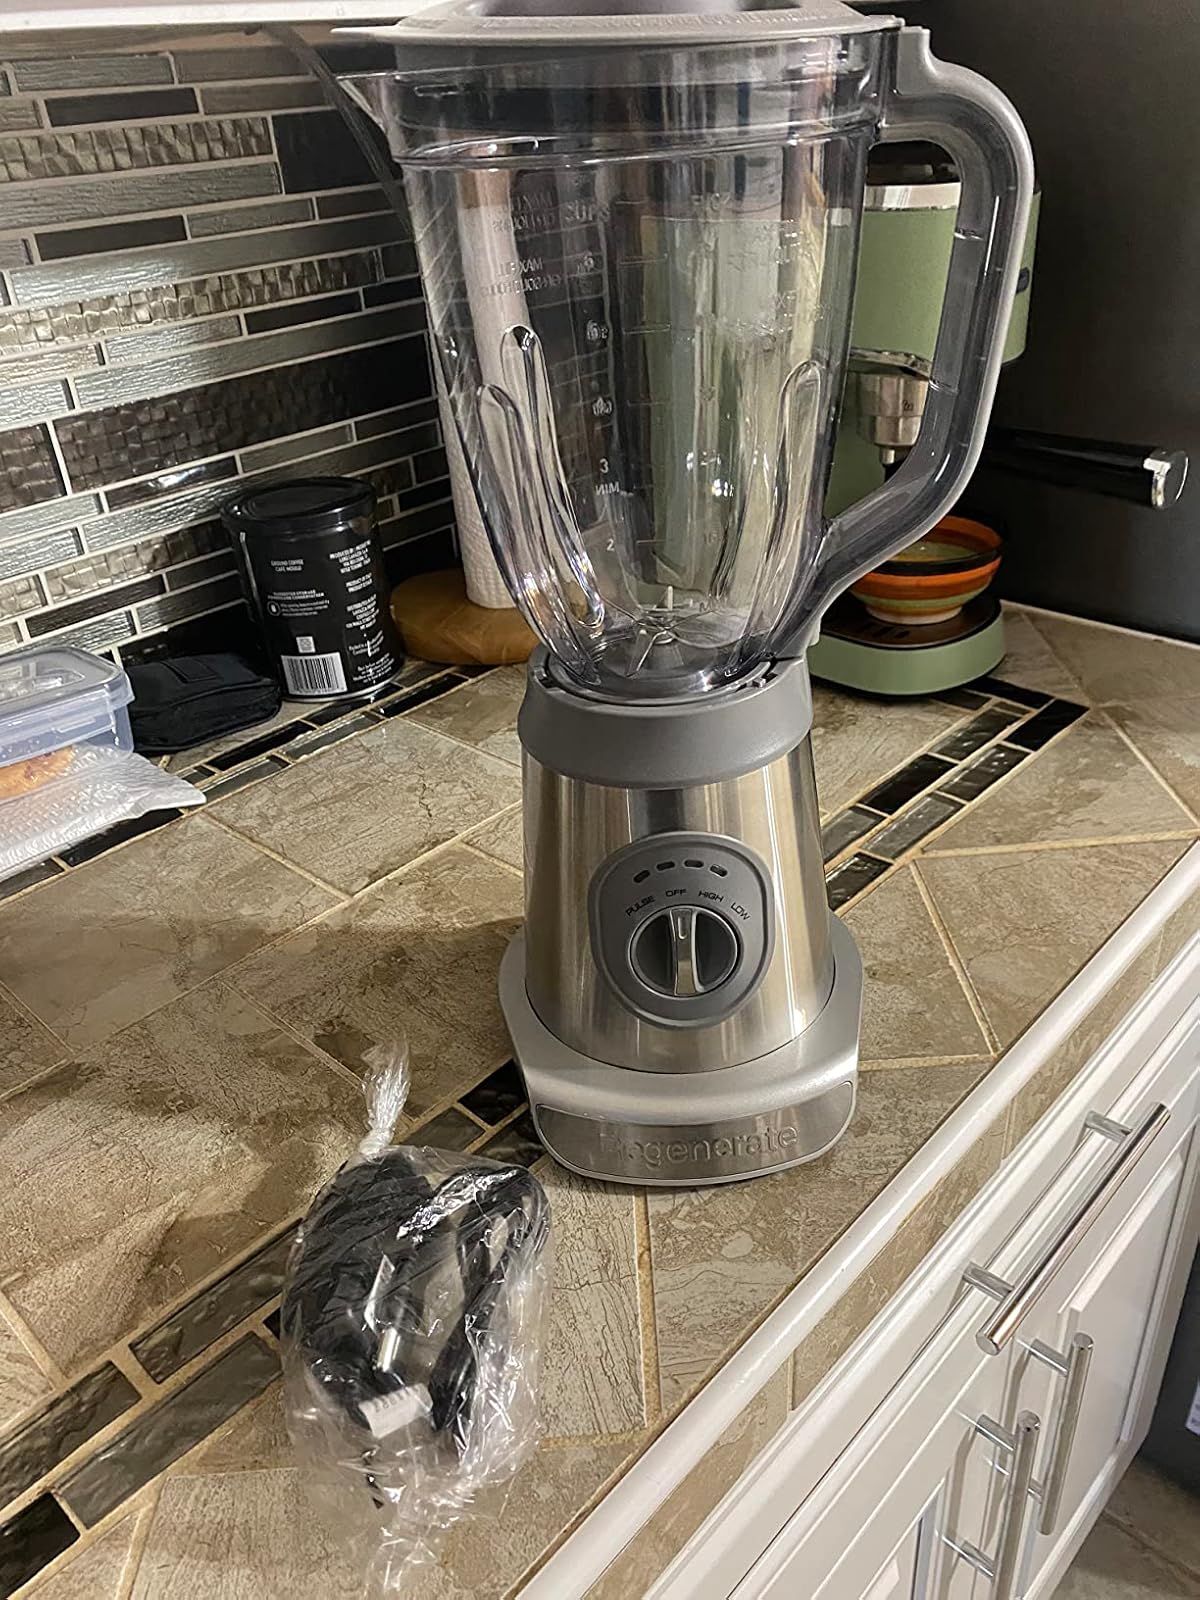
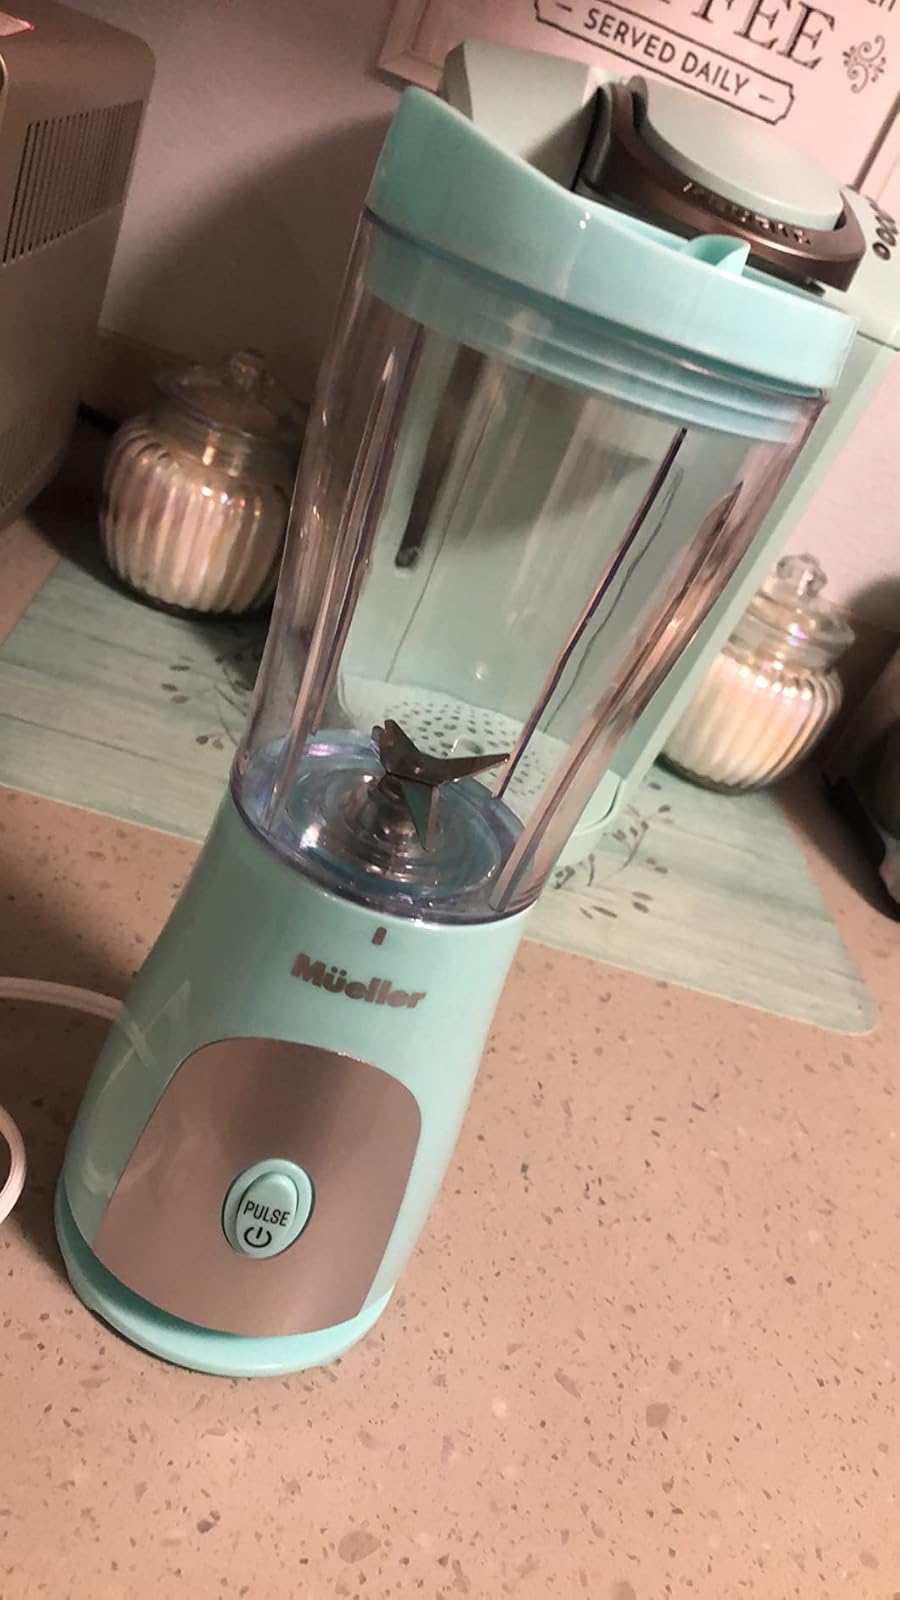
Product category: items_blender
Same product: no